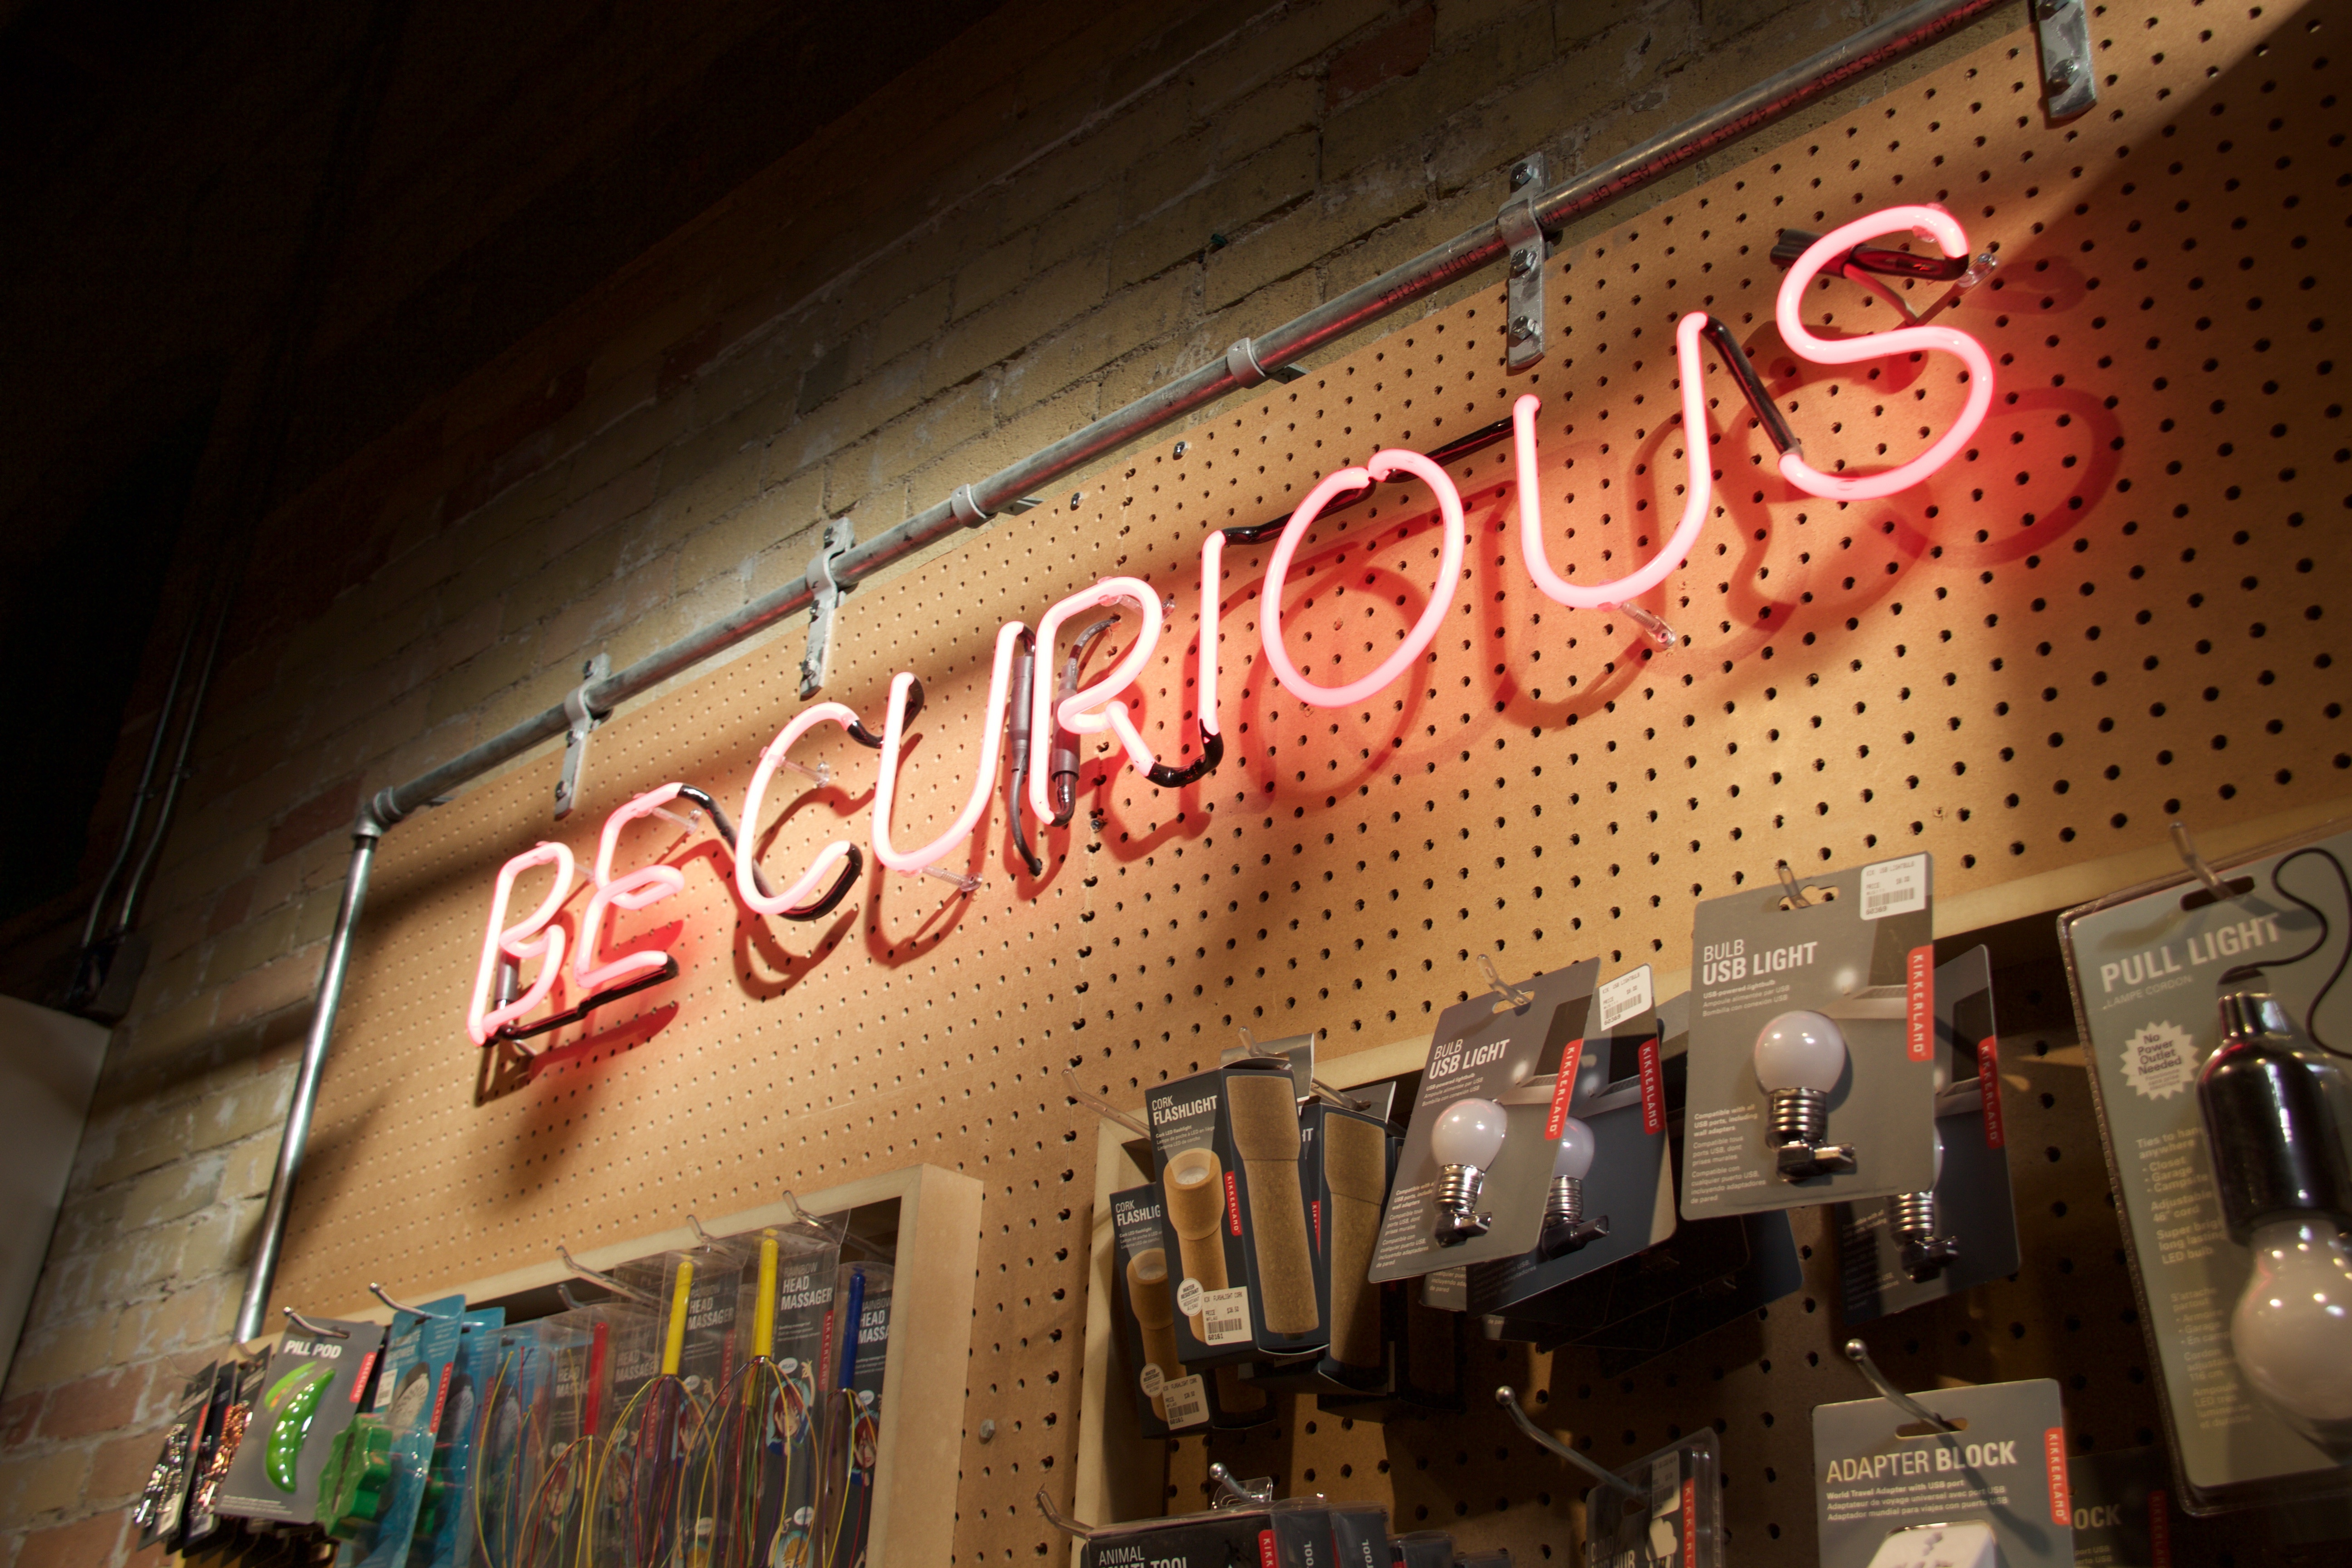
restaurant, bar